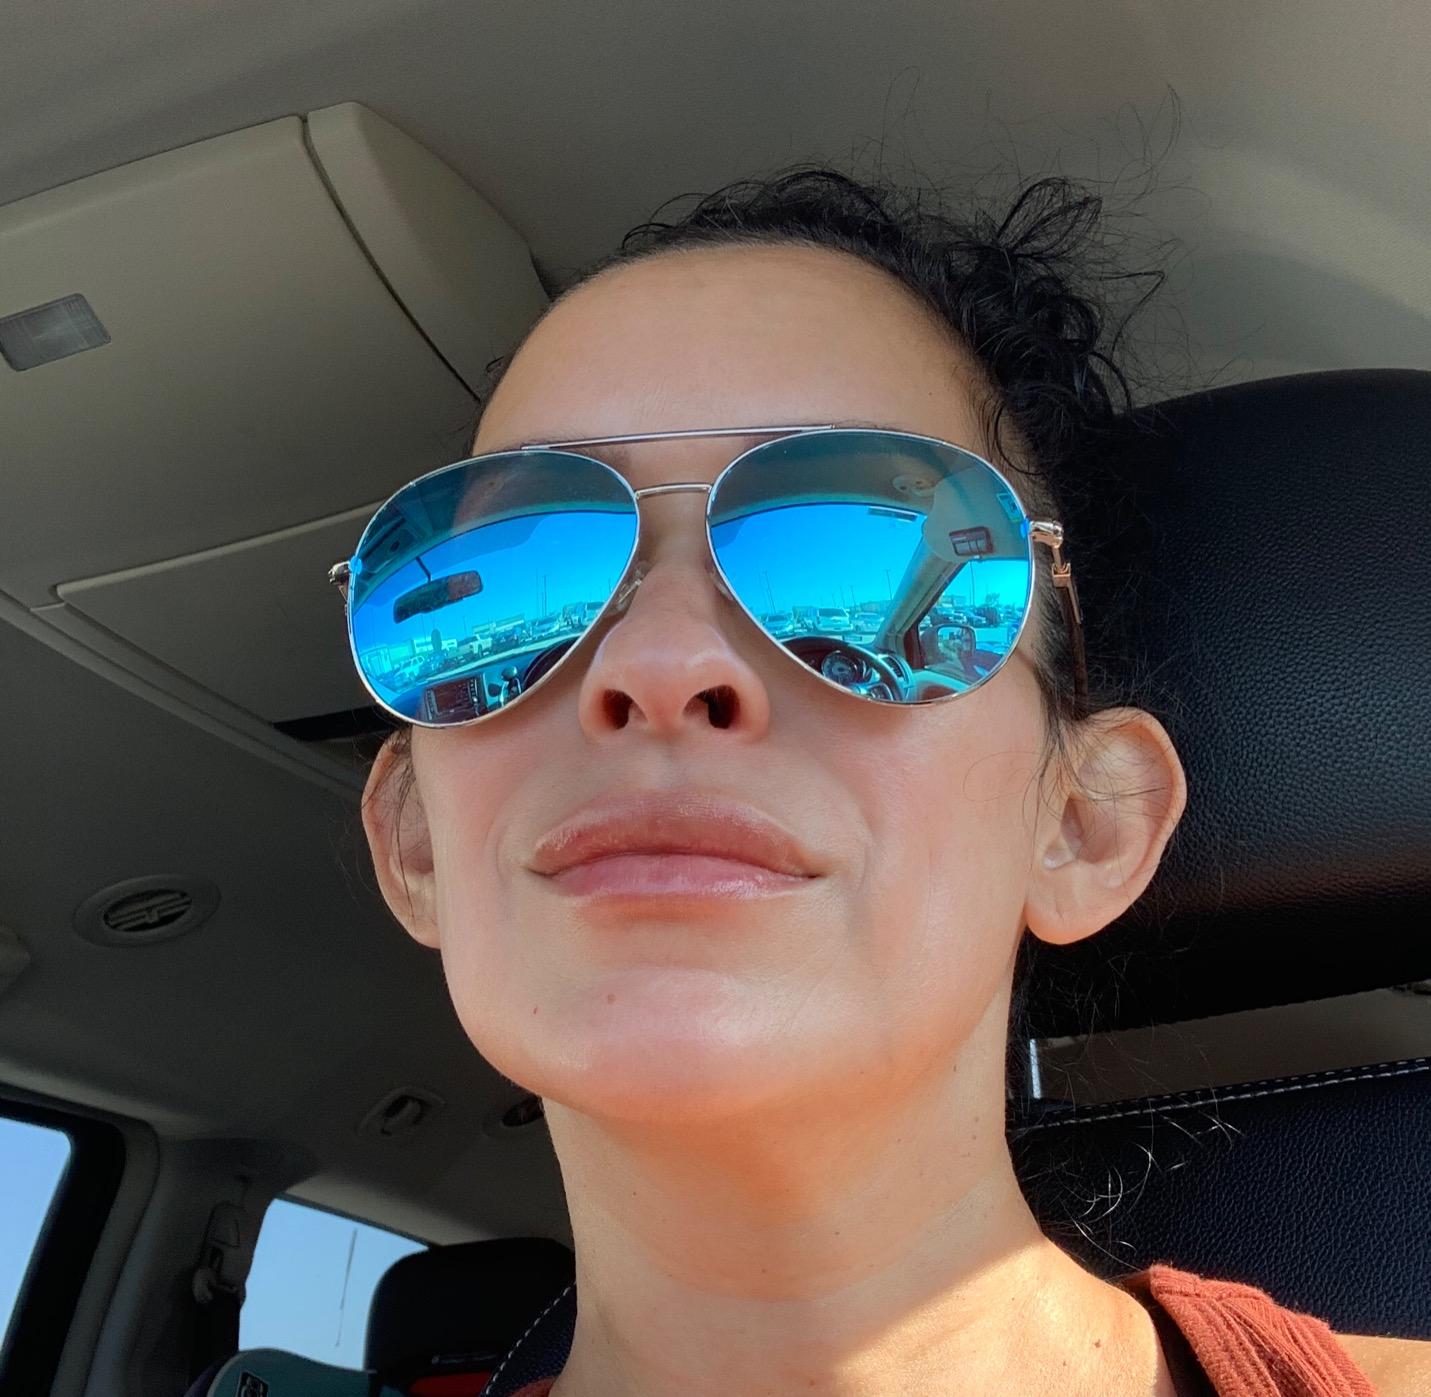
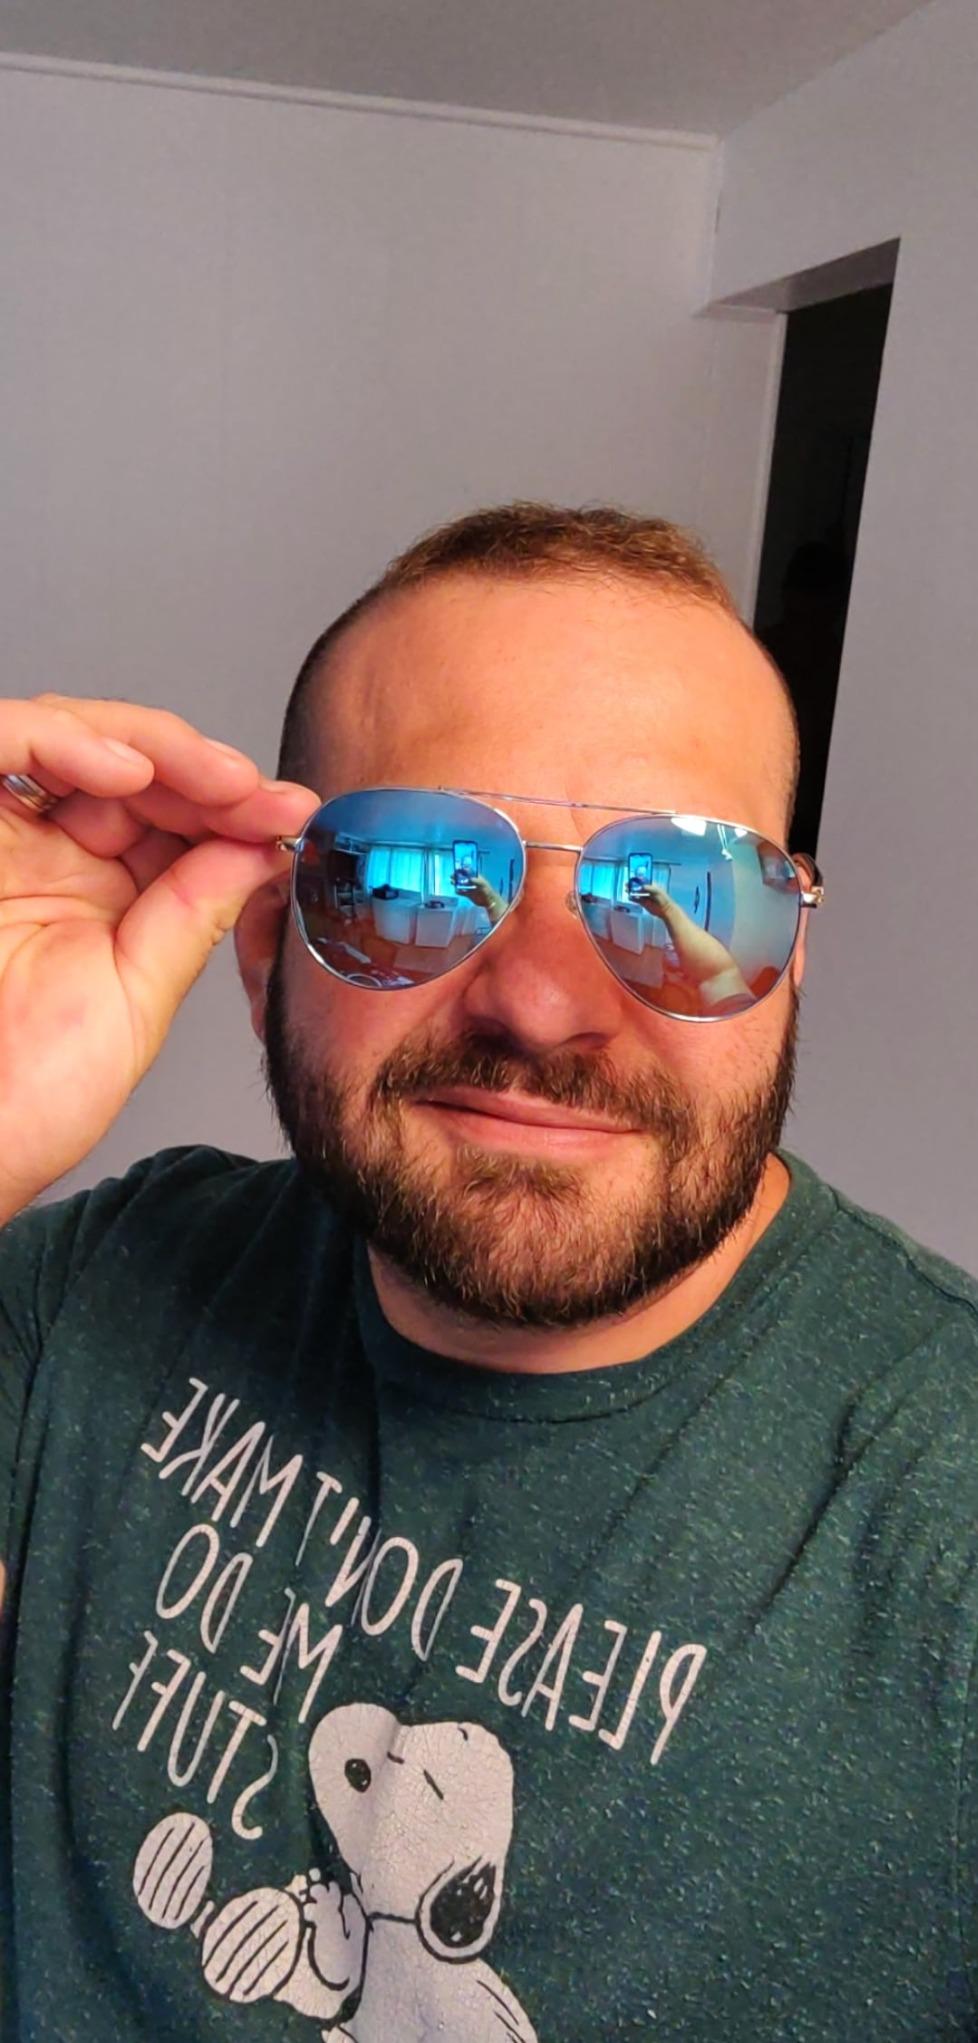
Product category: accessories_sunglasses
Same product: yes